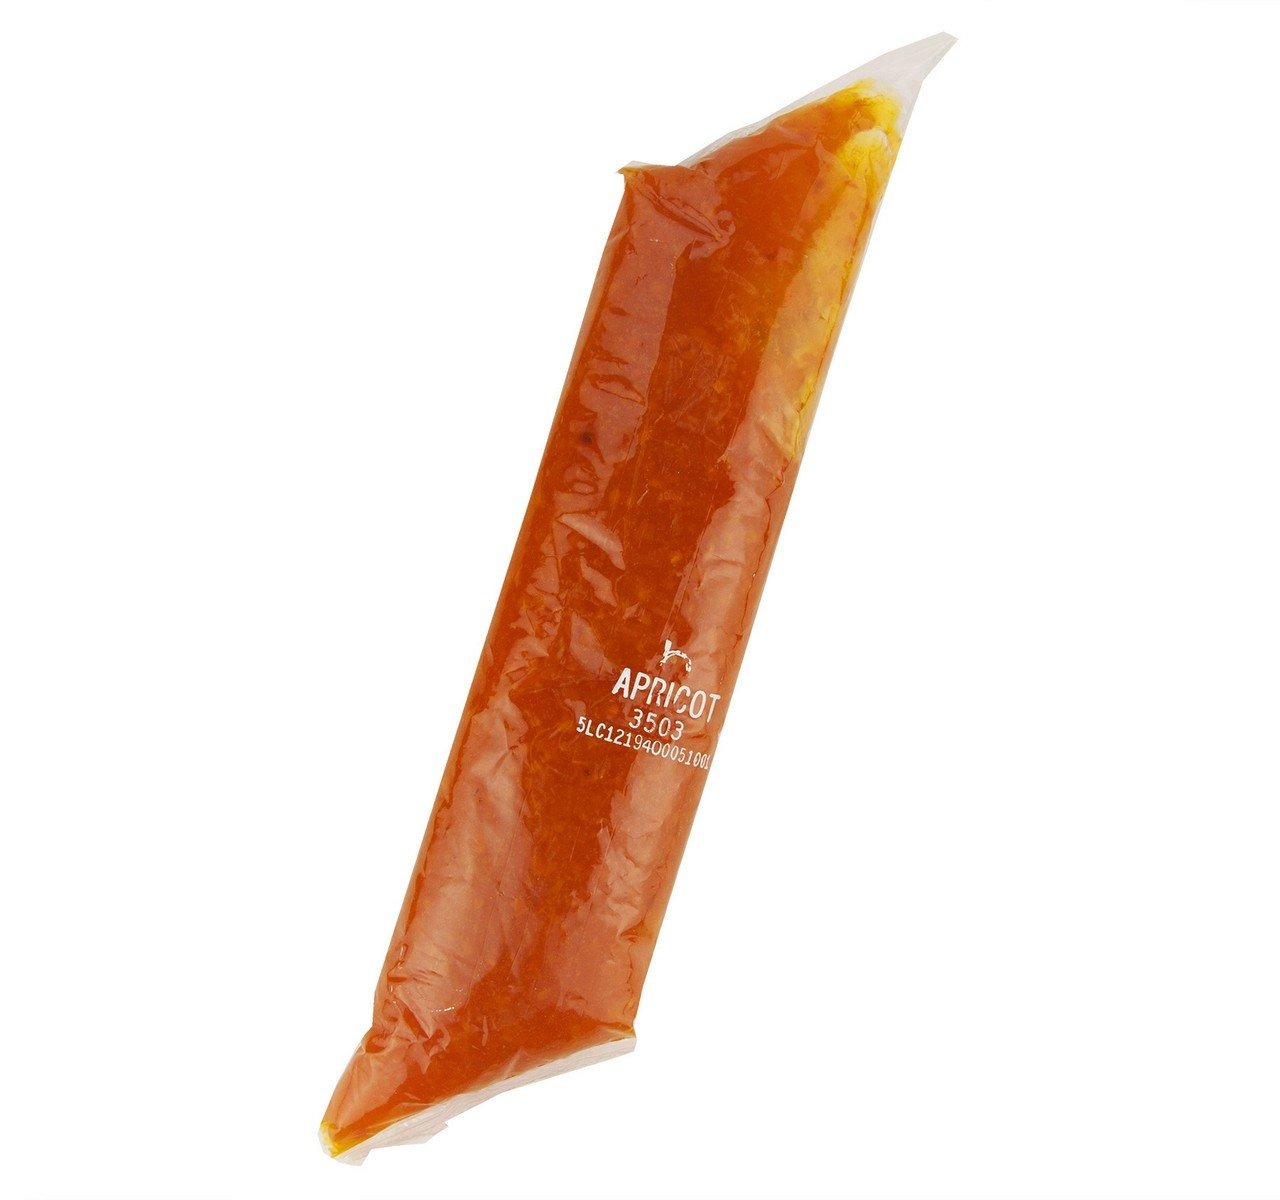
Item Name: Redi-Pak 32 Oz. Apricot Pie/Pastry Filling Easy-Squeeze Tube (Pack of 2)
Value: 64.0
Unit: Ounce

Price: 35.24